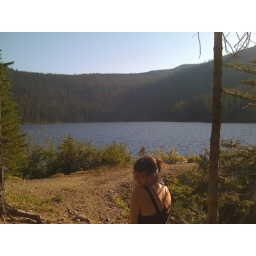
shore of badger lake afterdriving the worst road I have ever encountered.White knuckling happened in large doses.